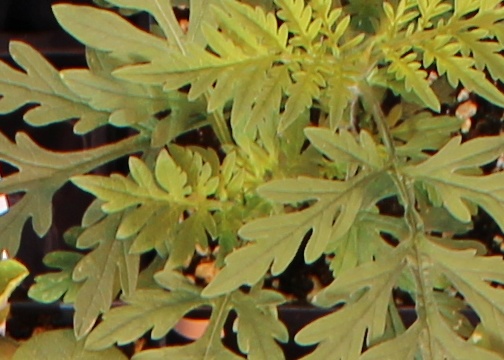
Label: Ragweed